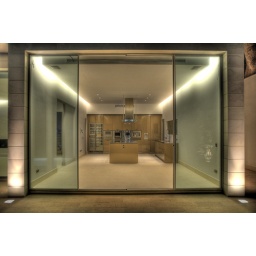
HDR photo of my mates kitchen in the house hes building in Cala Llamp, Mallorca